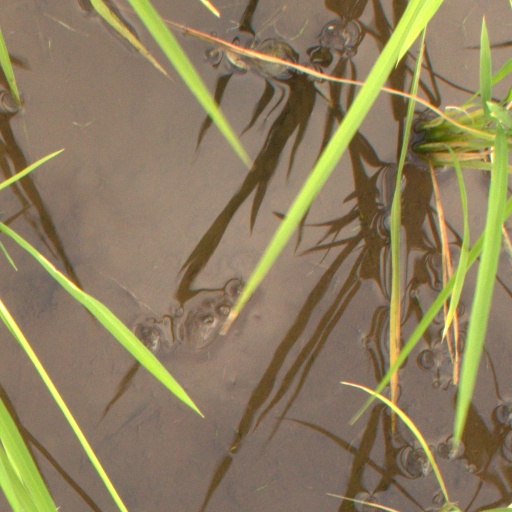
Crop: rice